Question: Please indicate a possible affordance area of the throw_discus that can be used for throwing
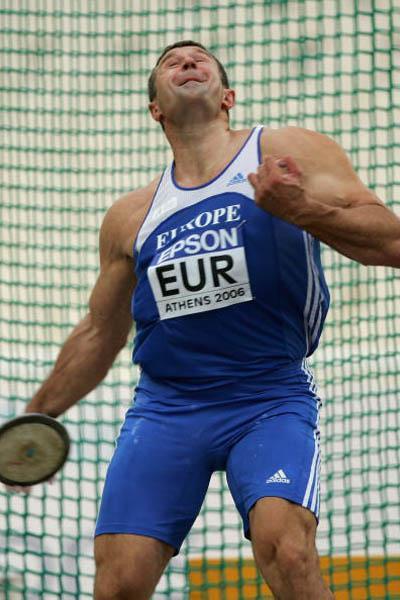
Answer: [0, 415.5, 76, 486.5]